Modibo Keïta

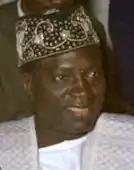
Keïta in 1961.

After being transferred back to the capital Bamako in February 1977 in what was claimed to be an action by the government towards national reconciliation in preparation for his release, Modibo Keïta died, still a prisoner, on May 16, 1977. His reputation was rehabilitated in 1992 following the overthrow of Moussa Traoré and subsequent elections of president Alpha Oumar Konaré. A monument to Modibo Keïta was dedicated in Bamako on June 6, 1999.